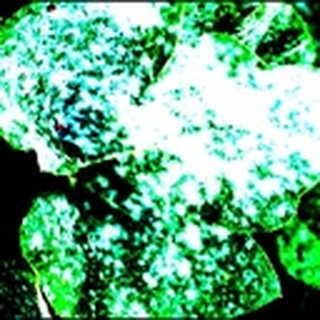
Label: cotton_powdery_mildew